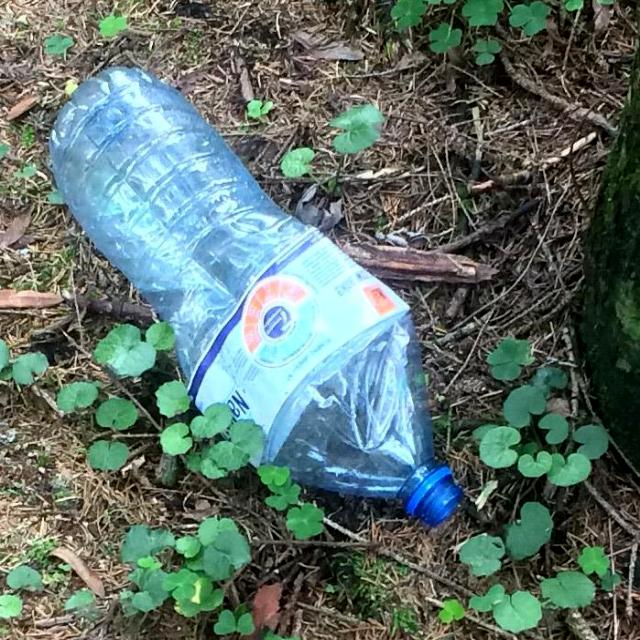
Label: Plastic